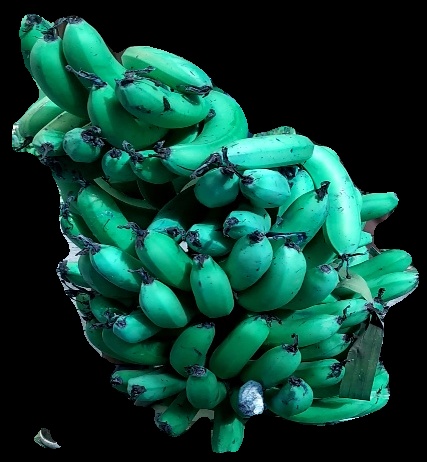
Variety: pachbale
Grade: grade3